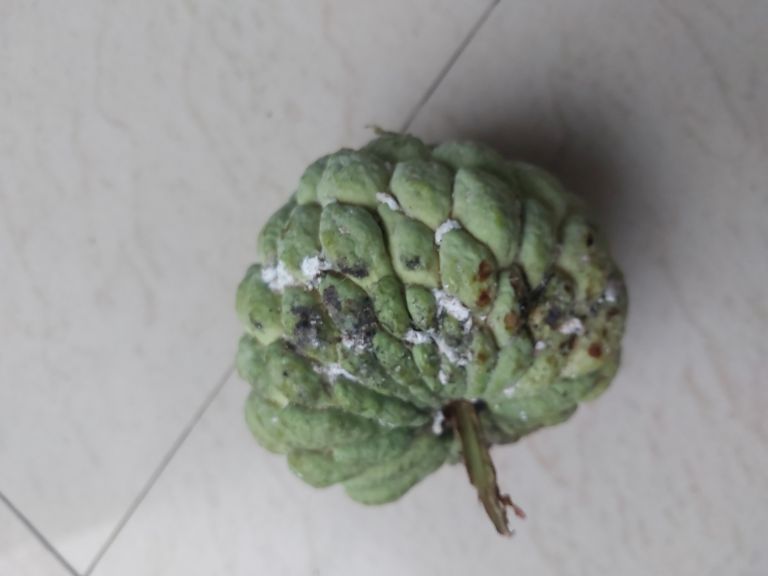
Disease label: Leaf spot on fruit